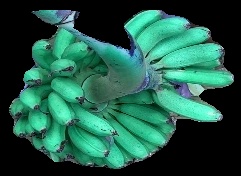
Variety: rasbale
Grade: grade1